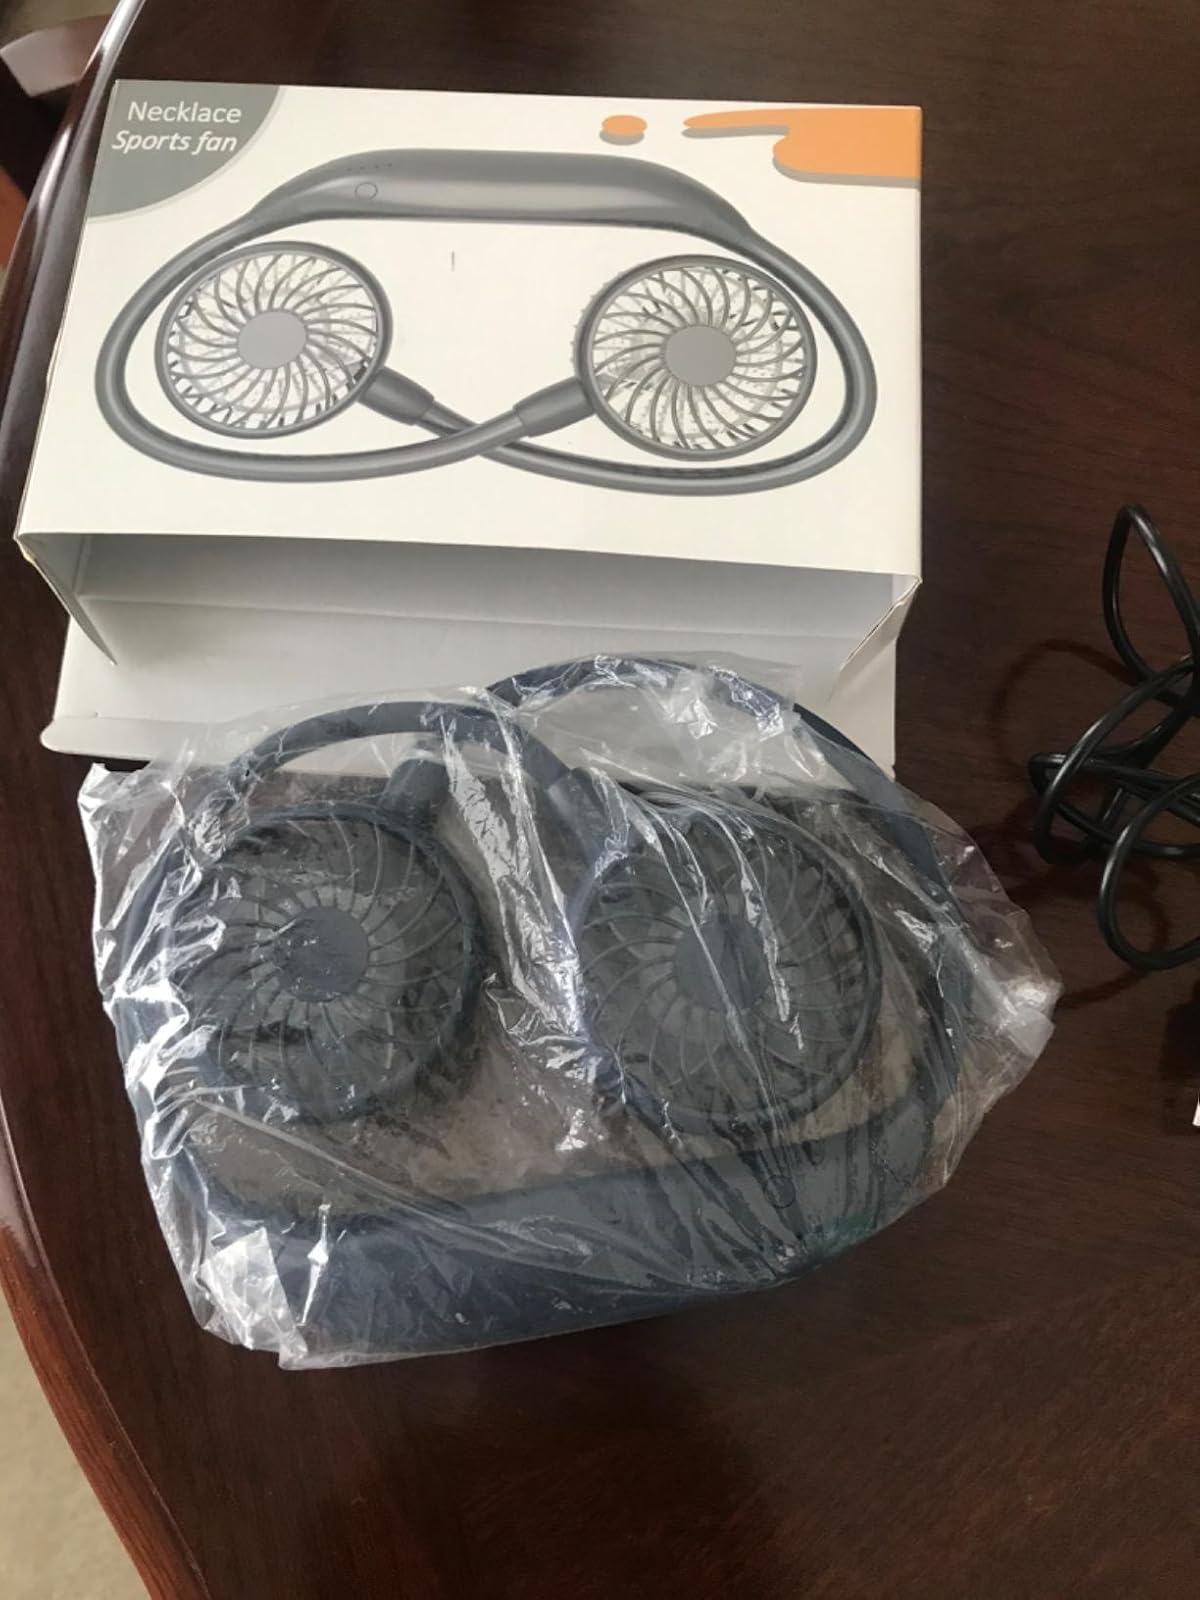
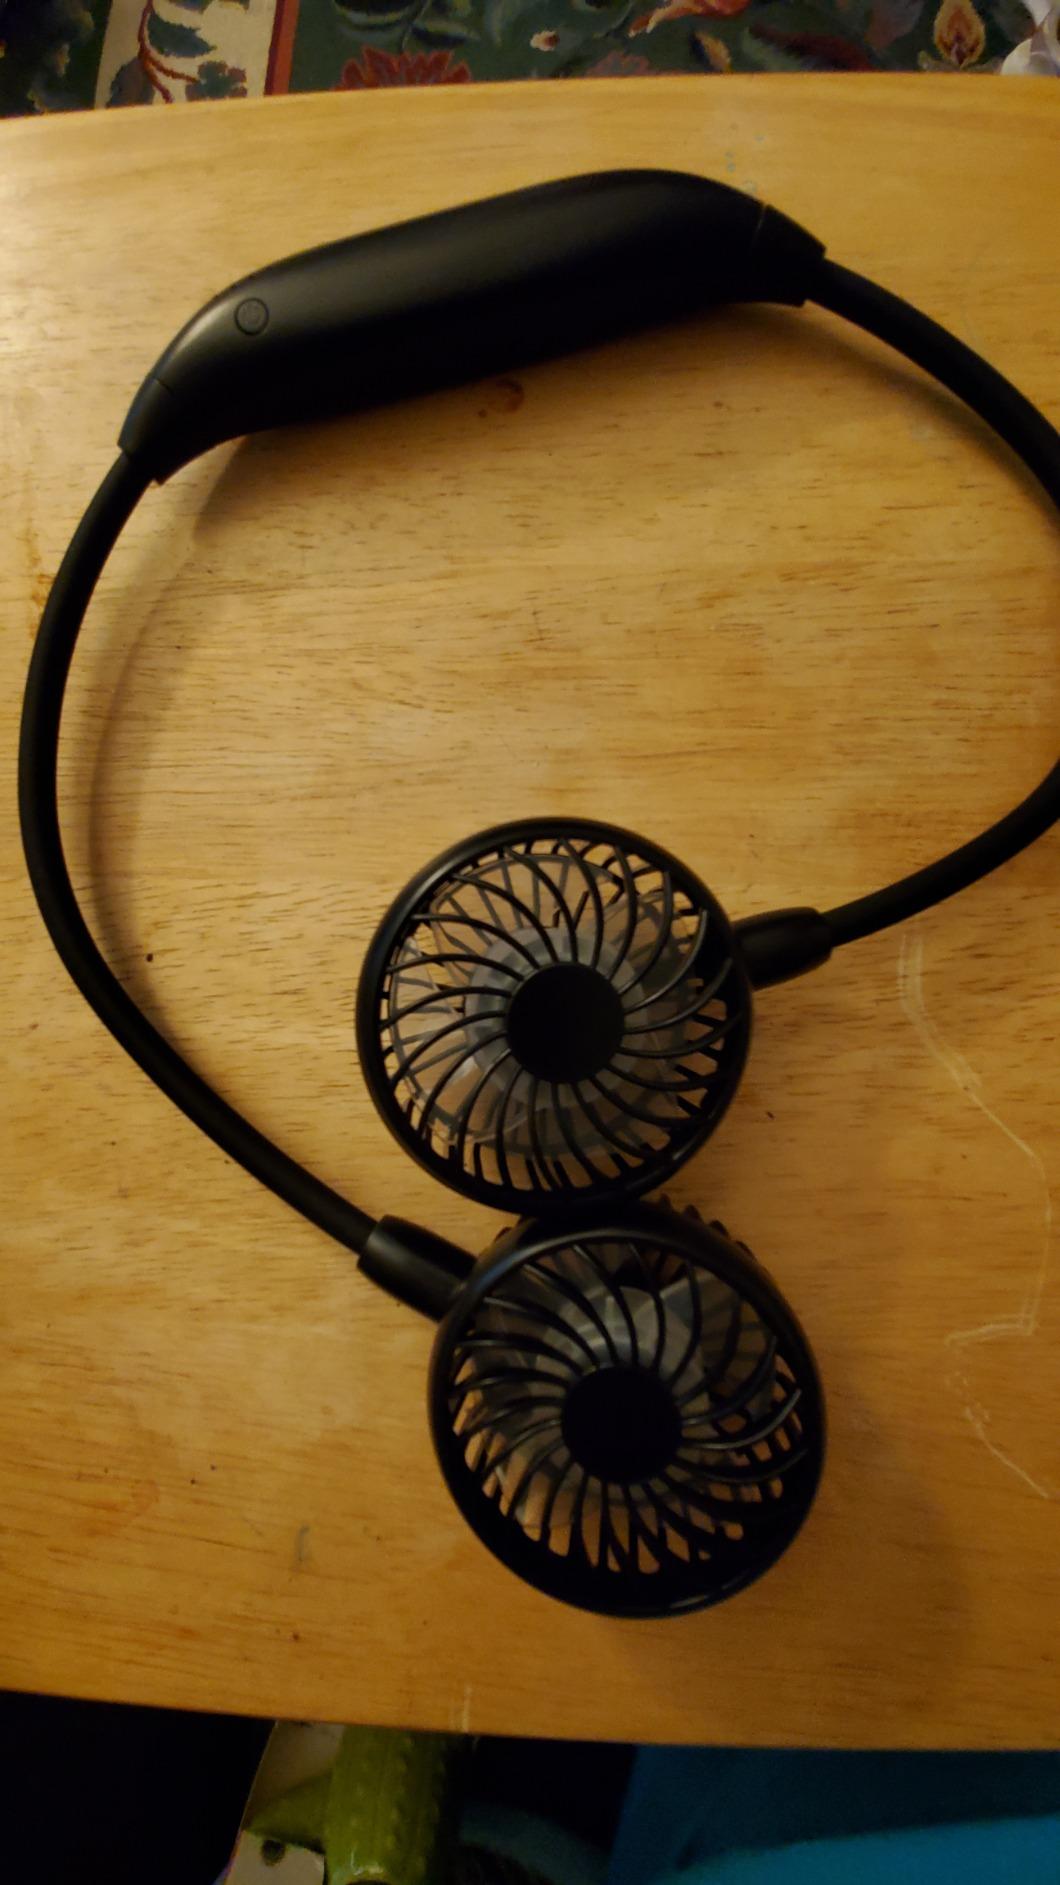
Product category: fan
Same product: no